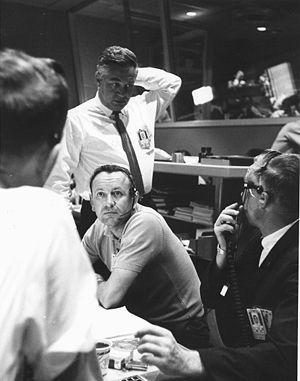
Christopher Columbus Kraft, Jr., dit Chris Kraft, né le 28 février 1924 à Phoebus et mort le 22 juillet 2019 à Houston, est un ingénieur et responsable de la National Aeronautics and Space Administration. Il joue un rôle important dans la gestion du centre de contrôle de mission de la NASA.